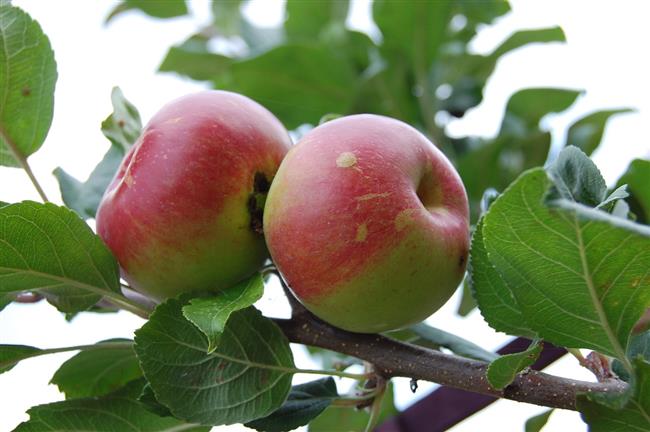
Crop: apple
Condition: scab